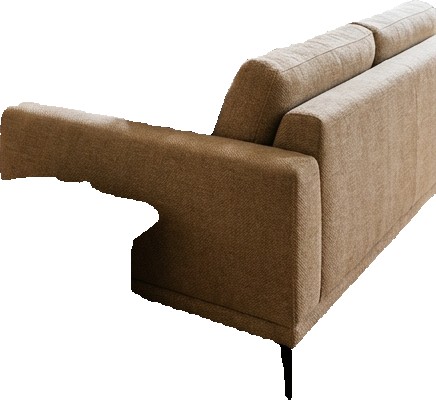
Surface category: sofa